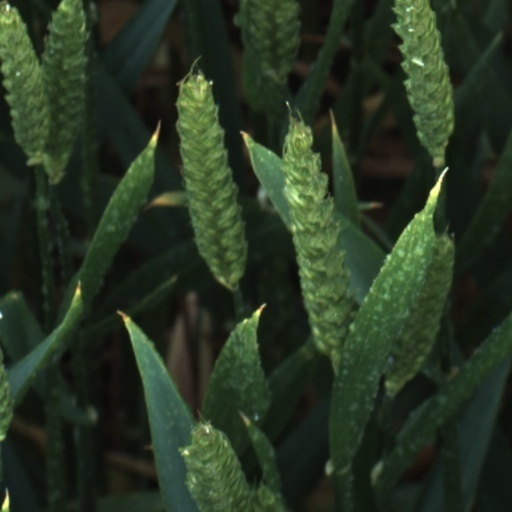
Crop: wheat